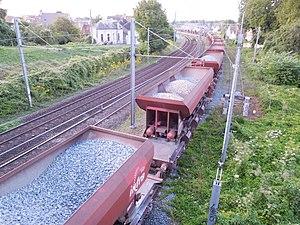
Wagons-trémie (à 3 compartiments) SNCF Infra du train de ballast. Utilisés pour le transport du ballast neuf (sur ce chantier, il vient des carrières nivernaises de Luzy et Epiry) et le déchargement sur la voie. Rame d'environ 25 wagons-trémie, sur le canton principal de la gare de Cosne-sur-Loire (Nièvre, France). À gauche, se trouve la rue du Chemin de Fer (en pente).